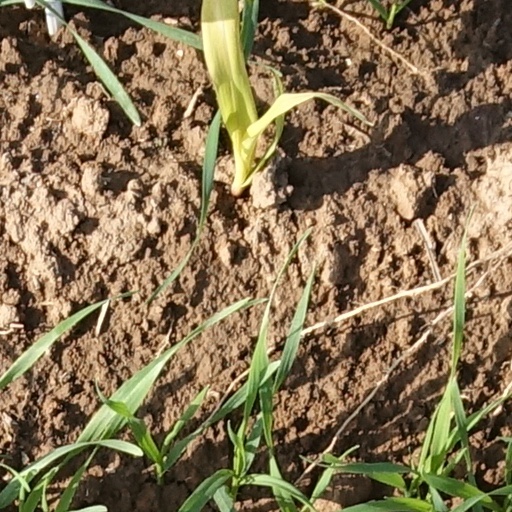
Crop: wheat